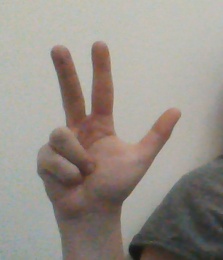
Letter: al